Martin Landau filmography

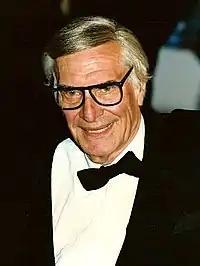
Landau at the 1995 Cannes Film Festival

Martin Landau (1928–2017) was an American film and television actor. On television, Landau's most notable roles were that of Rollin Hand in "" (1966–1969) and as Commander in the science fiction series "" (1975–1977). On film, Landau appeared in notable films such as "North by Northwest" (1959), "" (1988) and "Crimes and Misdemeanors" (1989).